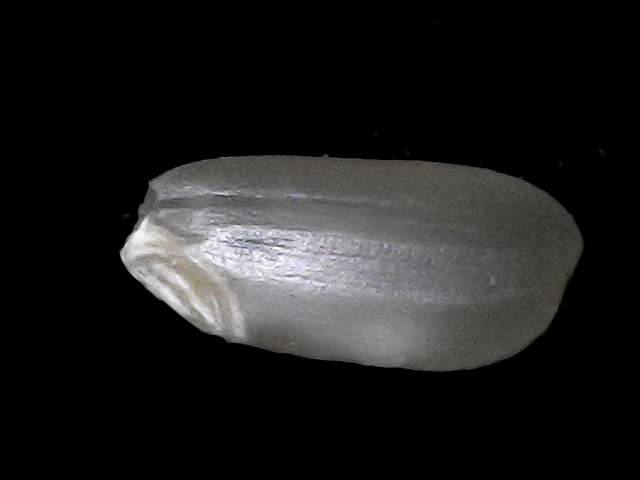
Rice variety: BD33